Describe the emotion expressed in this image:  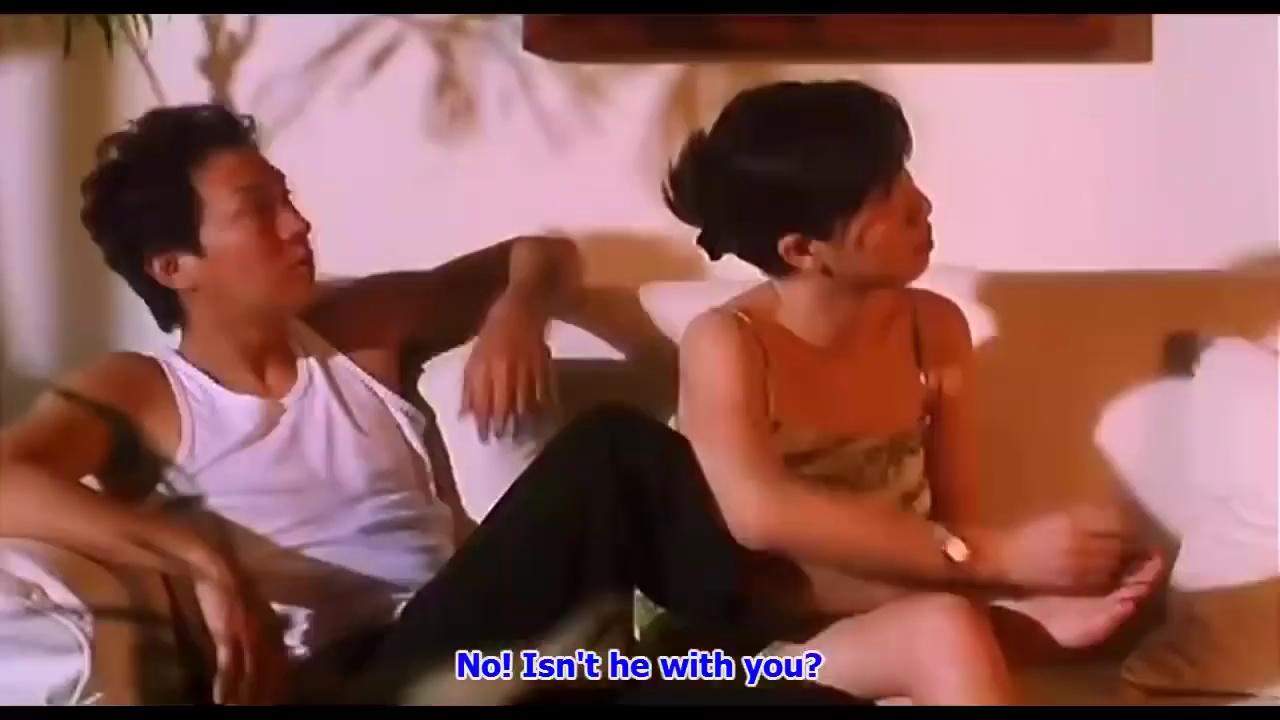
This person displays Pain, valence and arousal with low intensity.